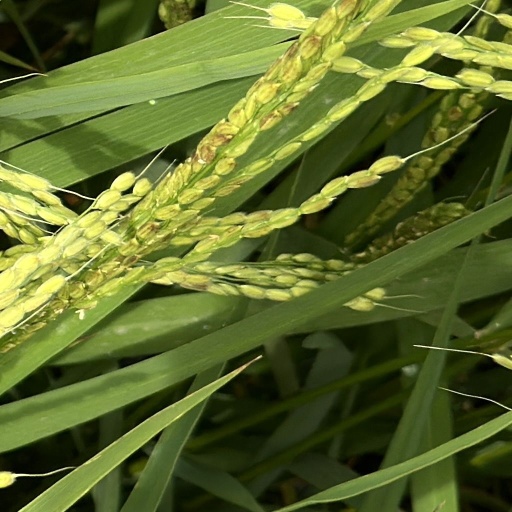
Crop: rice